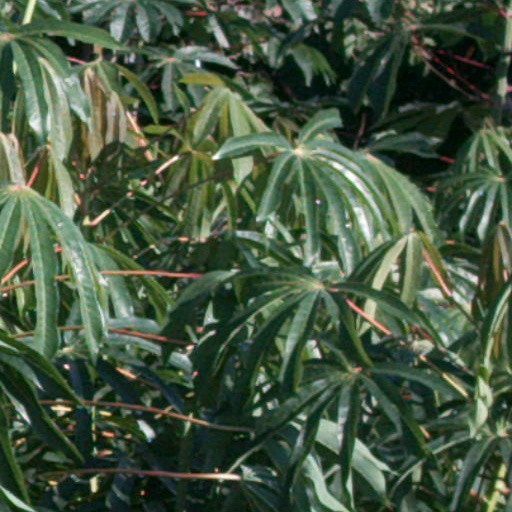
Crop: cassava